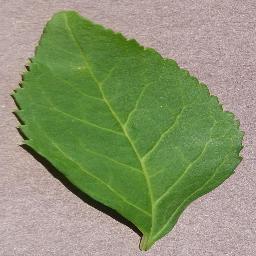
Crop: cherry
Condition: (including_sour)_healthy